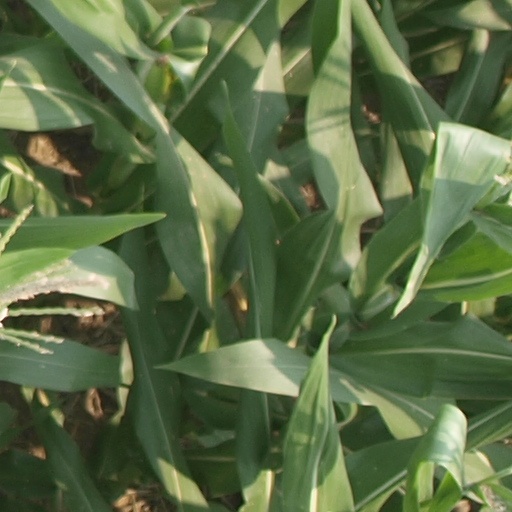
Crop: maize; corn